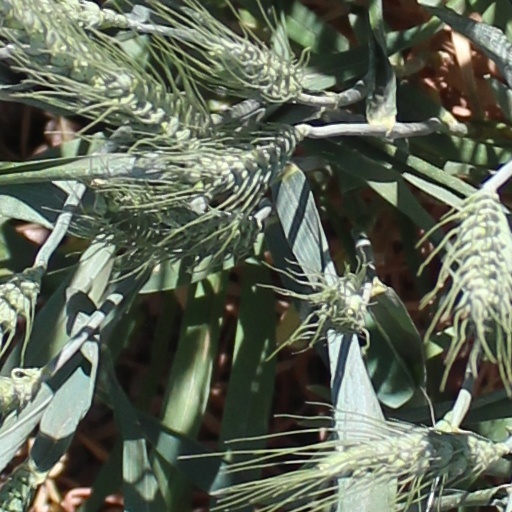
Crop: wheat